Harry Potter 20th Anniversary: Return to Hogwarts

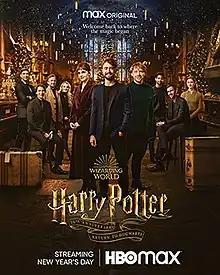
Promotional poster

Harry Potter 20th Anniversary: Return to Hogwarts is a television special released on 1 January 2022 on HBO Max. It is a reunion special for the cast and crew of the "Harry Potter" film series, marking the twentieth anniversary of the series' first instalment, "The Philosopher's Stone". It was produced by Warner Bros. Unscripted Television in association with Warner Horizon and executive produced by Casey Patterson.